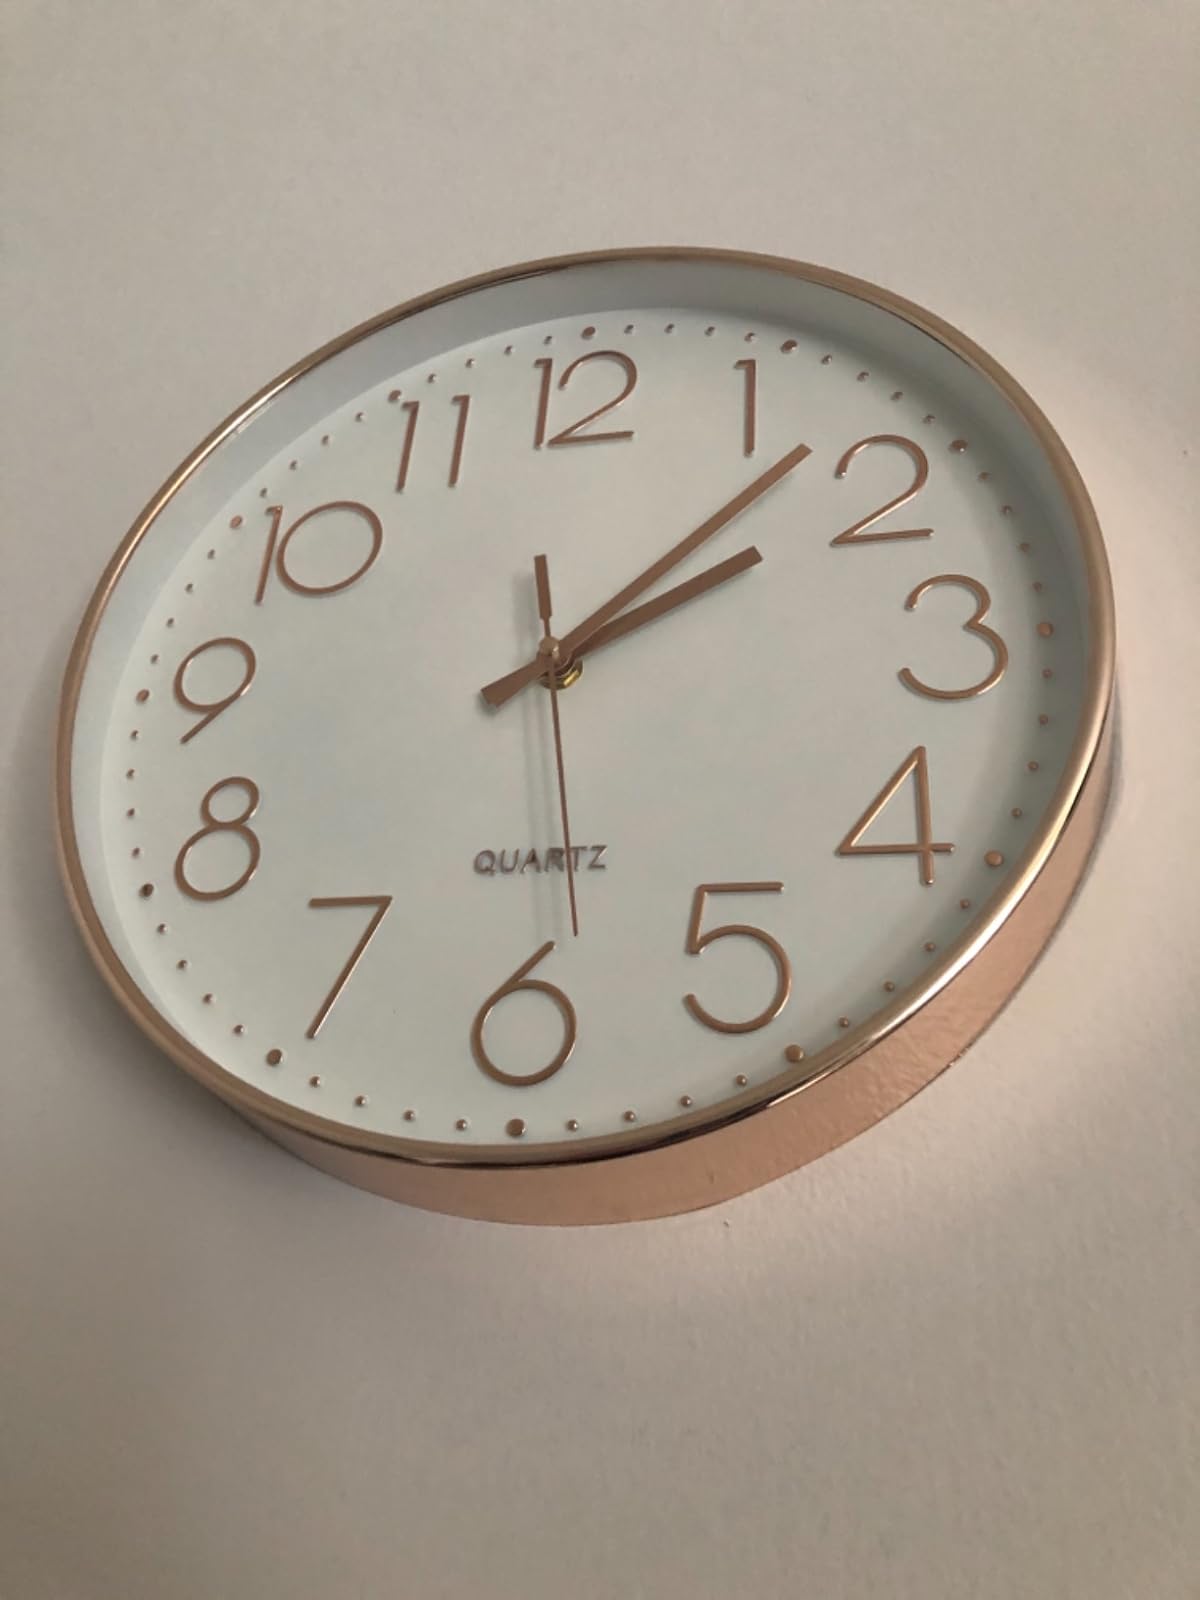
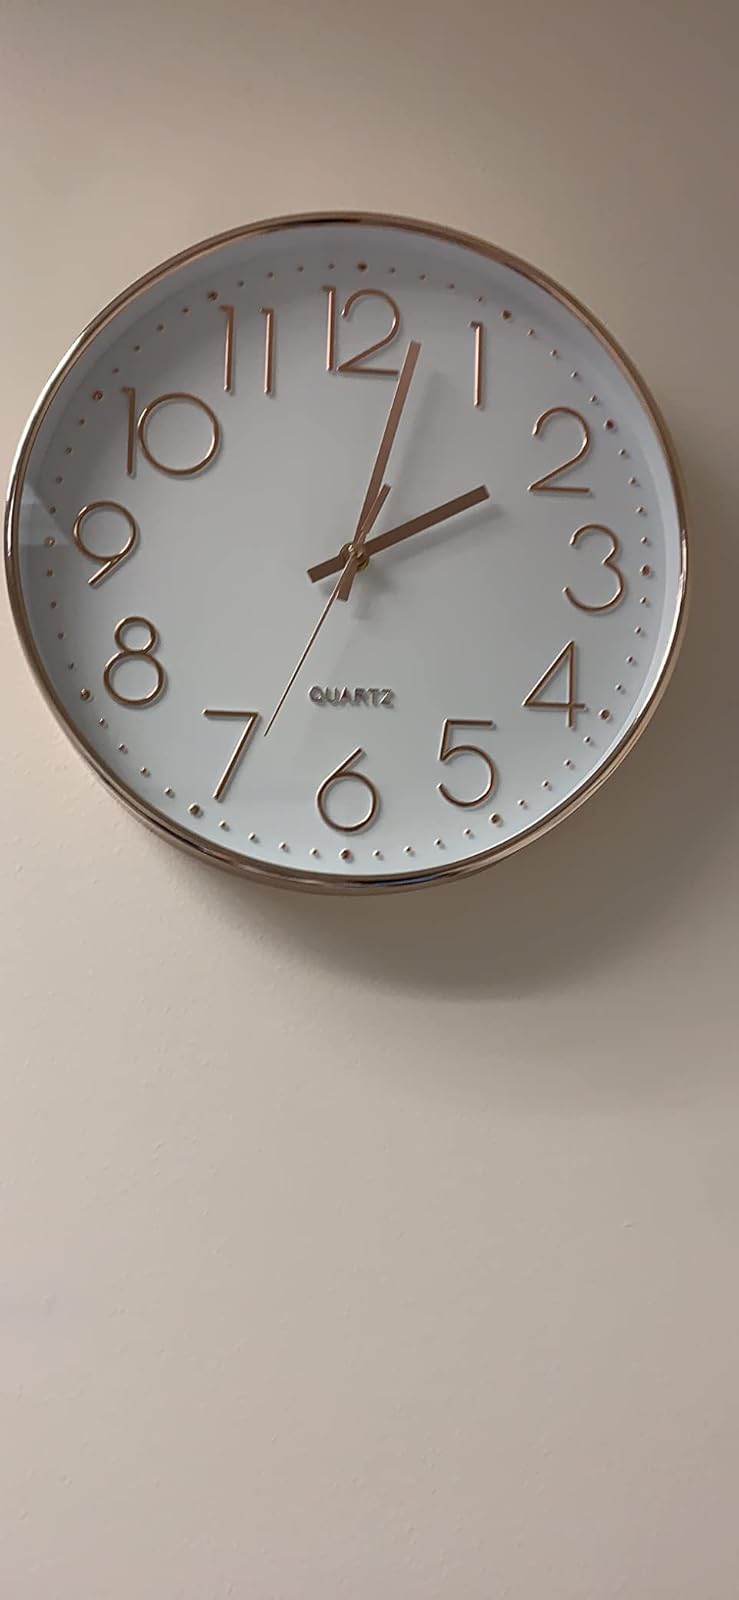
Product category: clock
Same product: yes